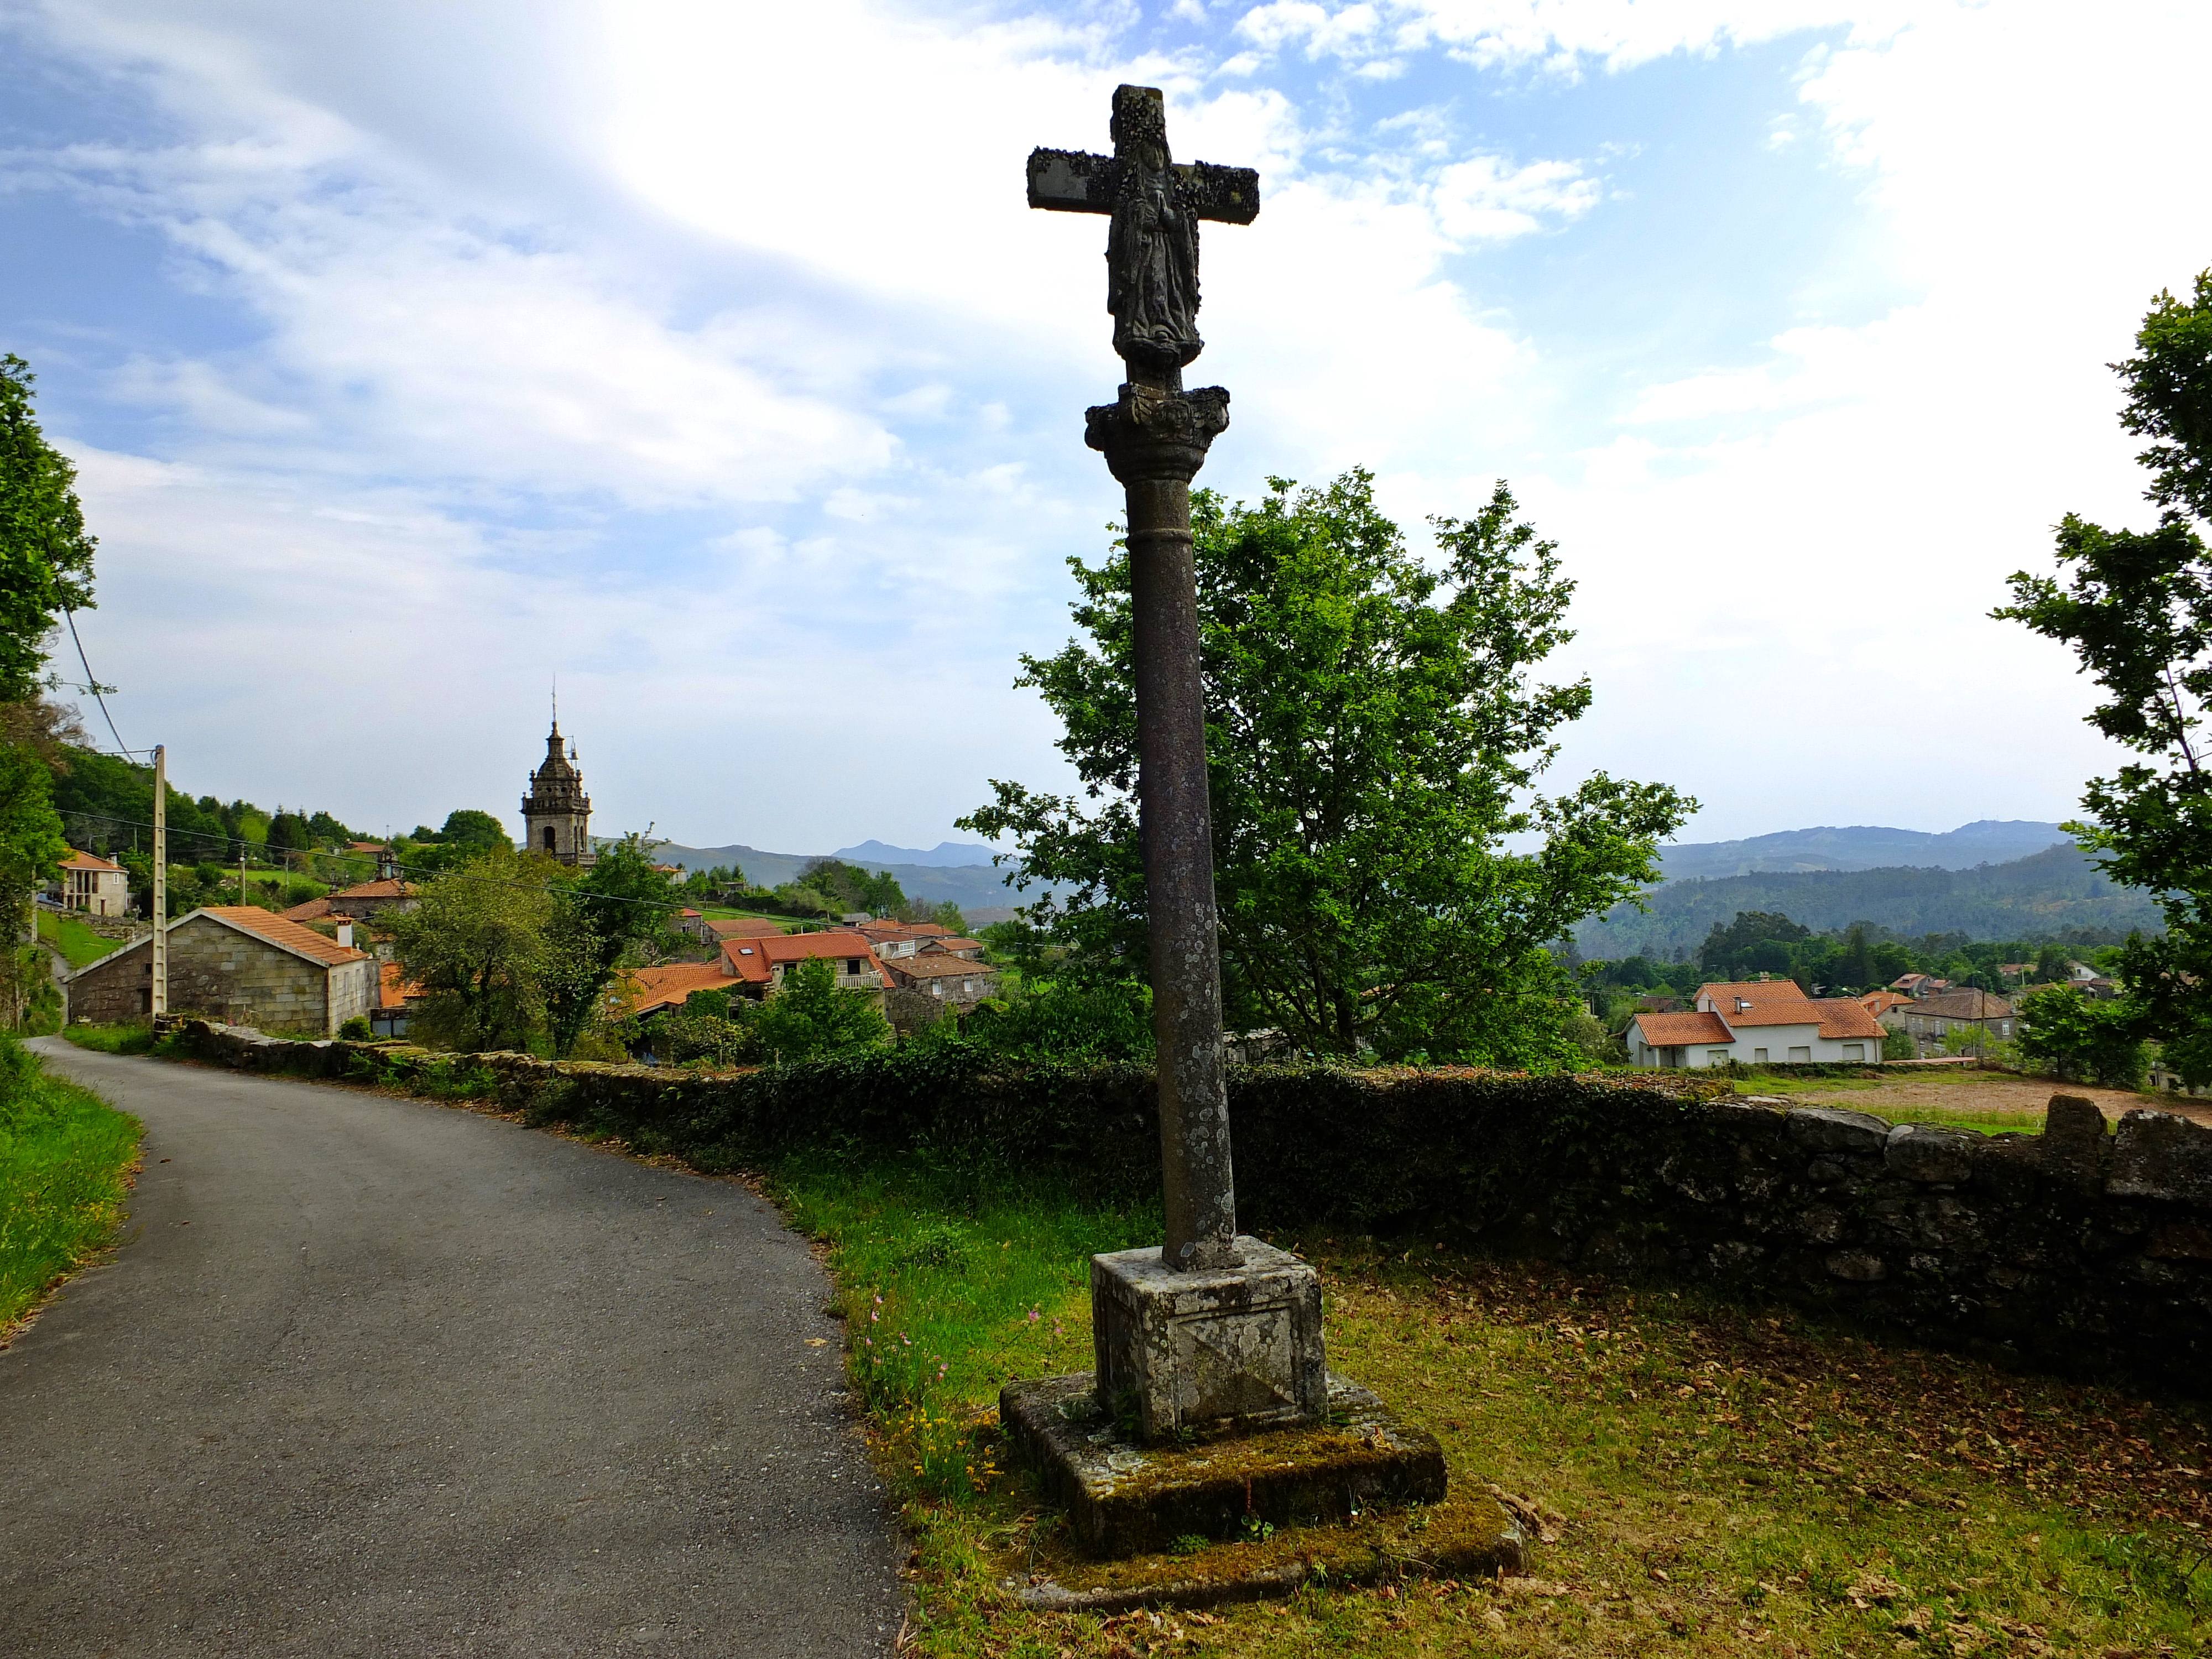
landscape, tree, monument, cemetery, garden, memorial, spain, ruins, galicia, pontevedra, paisajes, estate, espana, ggl1, gaby1, cotobade, aguasantas, fujifilmxs1